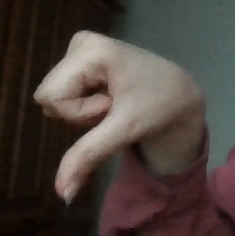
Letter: waw